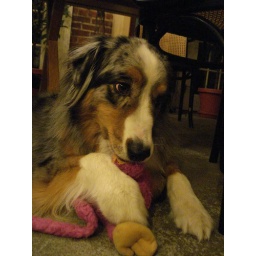
K &amp;amp; T's Dog - he's totally in loves with pink monkey